Jean-Marie Bonnassieux

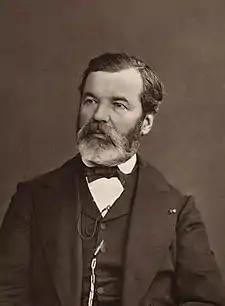
Jean Marie Bonnassieux

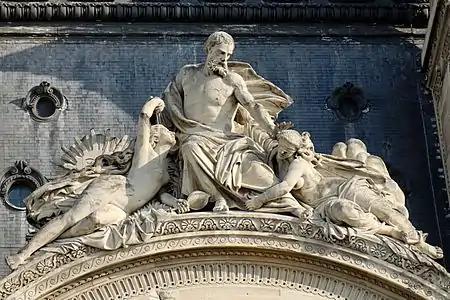
"Wisdom, Truth and Error", Pavillon de Marsan

Jean-Marie Bienaimé Bonnassieux (1810, Panissières, Loire – 1892) was a French sculptor.